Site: brandenburg
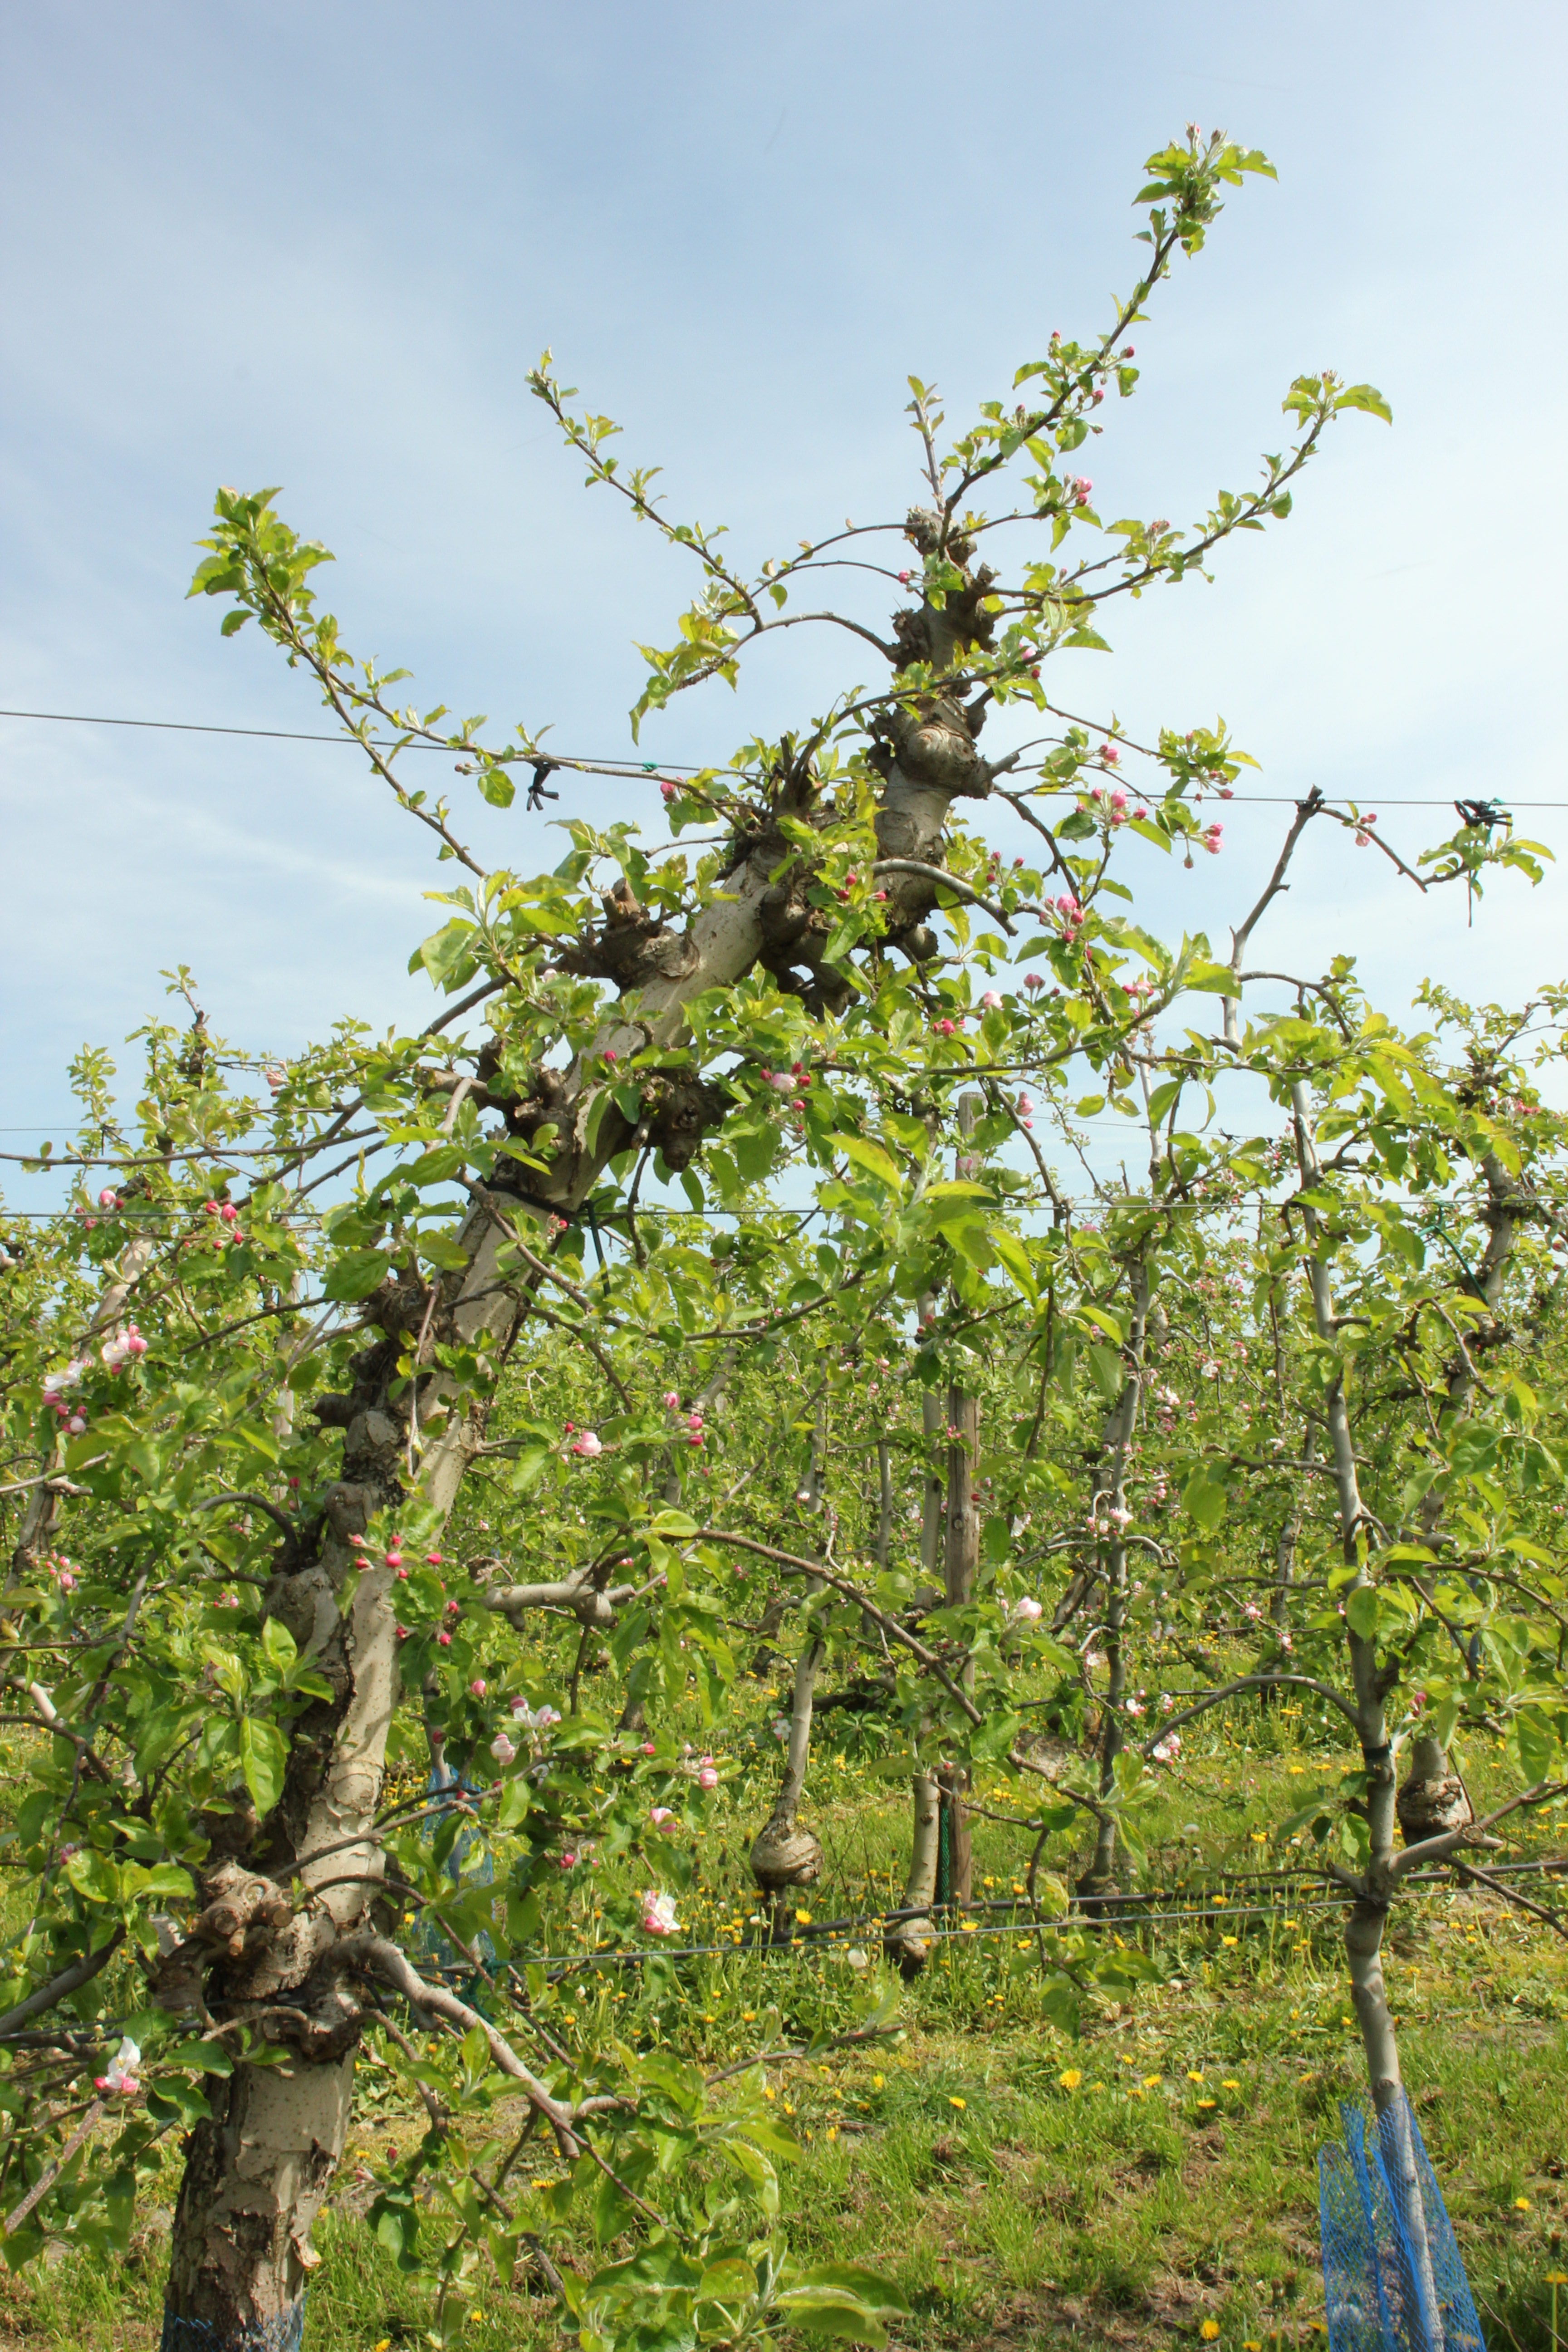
Growth stage (BBCH 60): Flowering